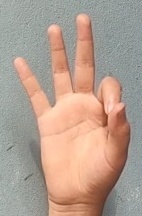
ASL sign: 9